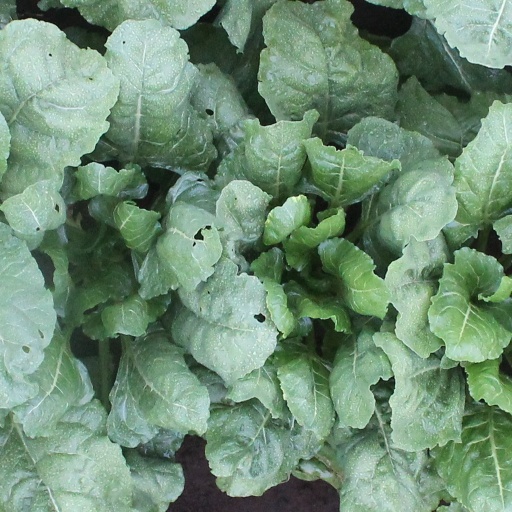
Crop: sugar beet